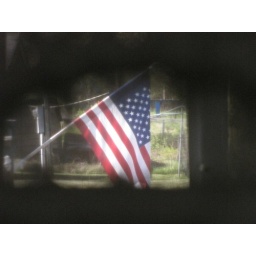
Took this photo from my kitchen through a little hole in Antique bamboo screen,AND the front screen door!